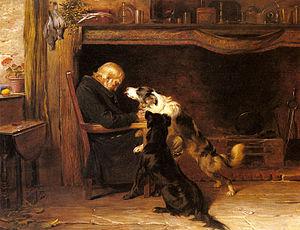
Briton Rivière est un peintre britannique. Il expose une variété de peintures à la Royal Academy, mais consacre une grande partie de son œuvre à la peinture animalière.